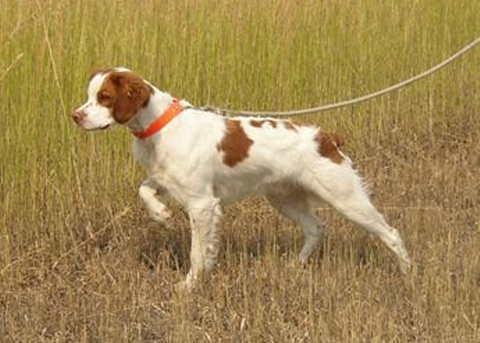
Brittany_spaniel